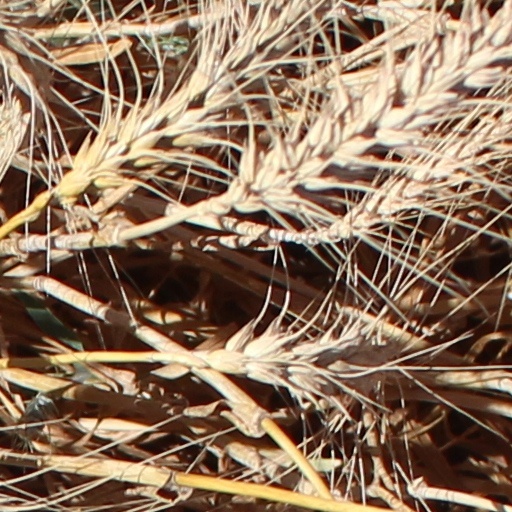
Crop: wheat